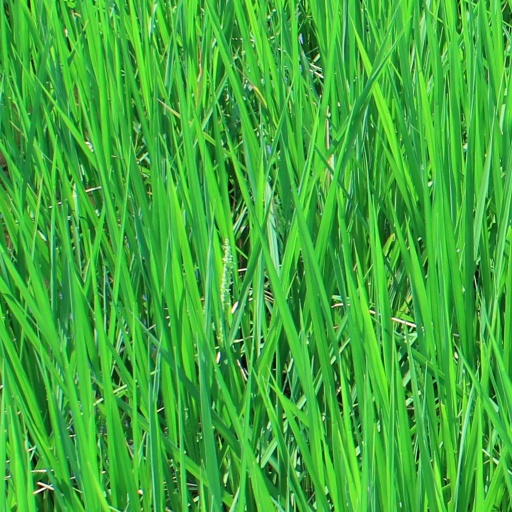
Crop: rice